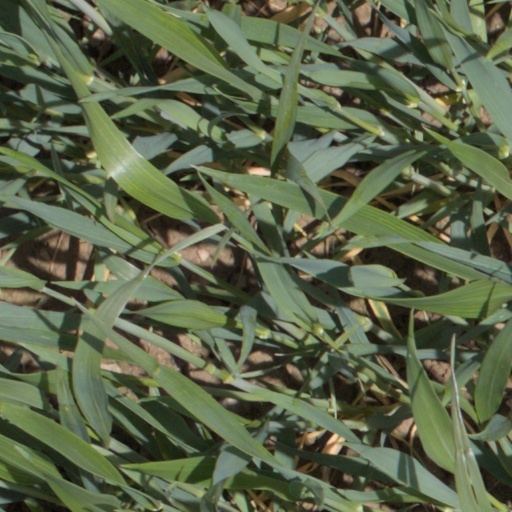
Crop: wheat